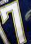
Number: 7